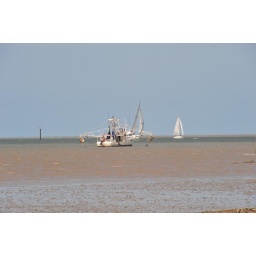
Muddy water coming in over mud flats, the birds love it. Channel markers guide ships to the Great Barrier reef